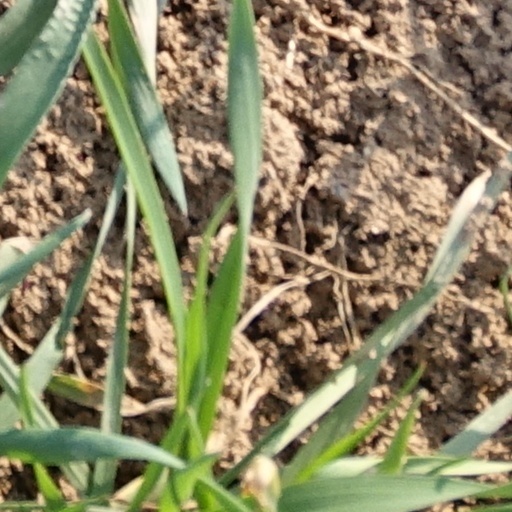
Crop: wheat